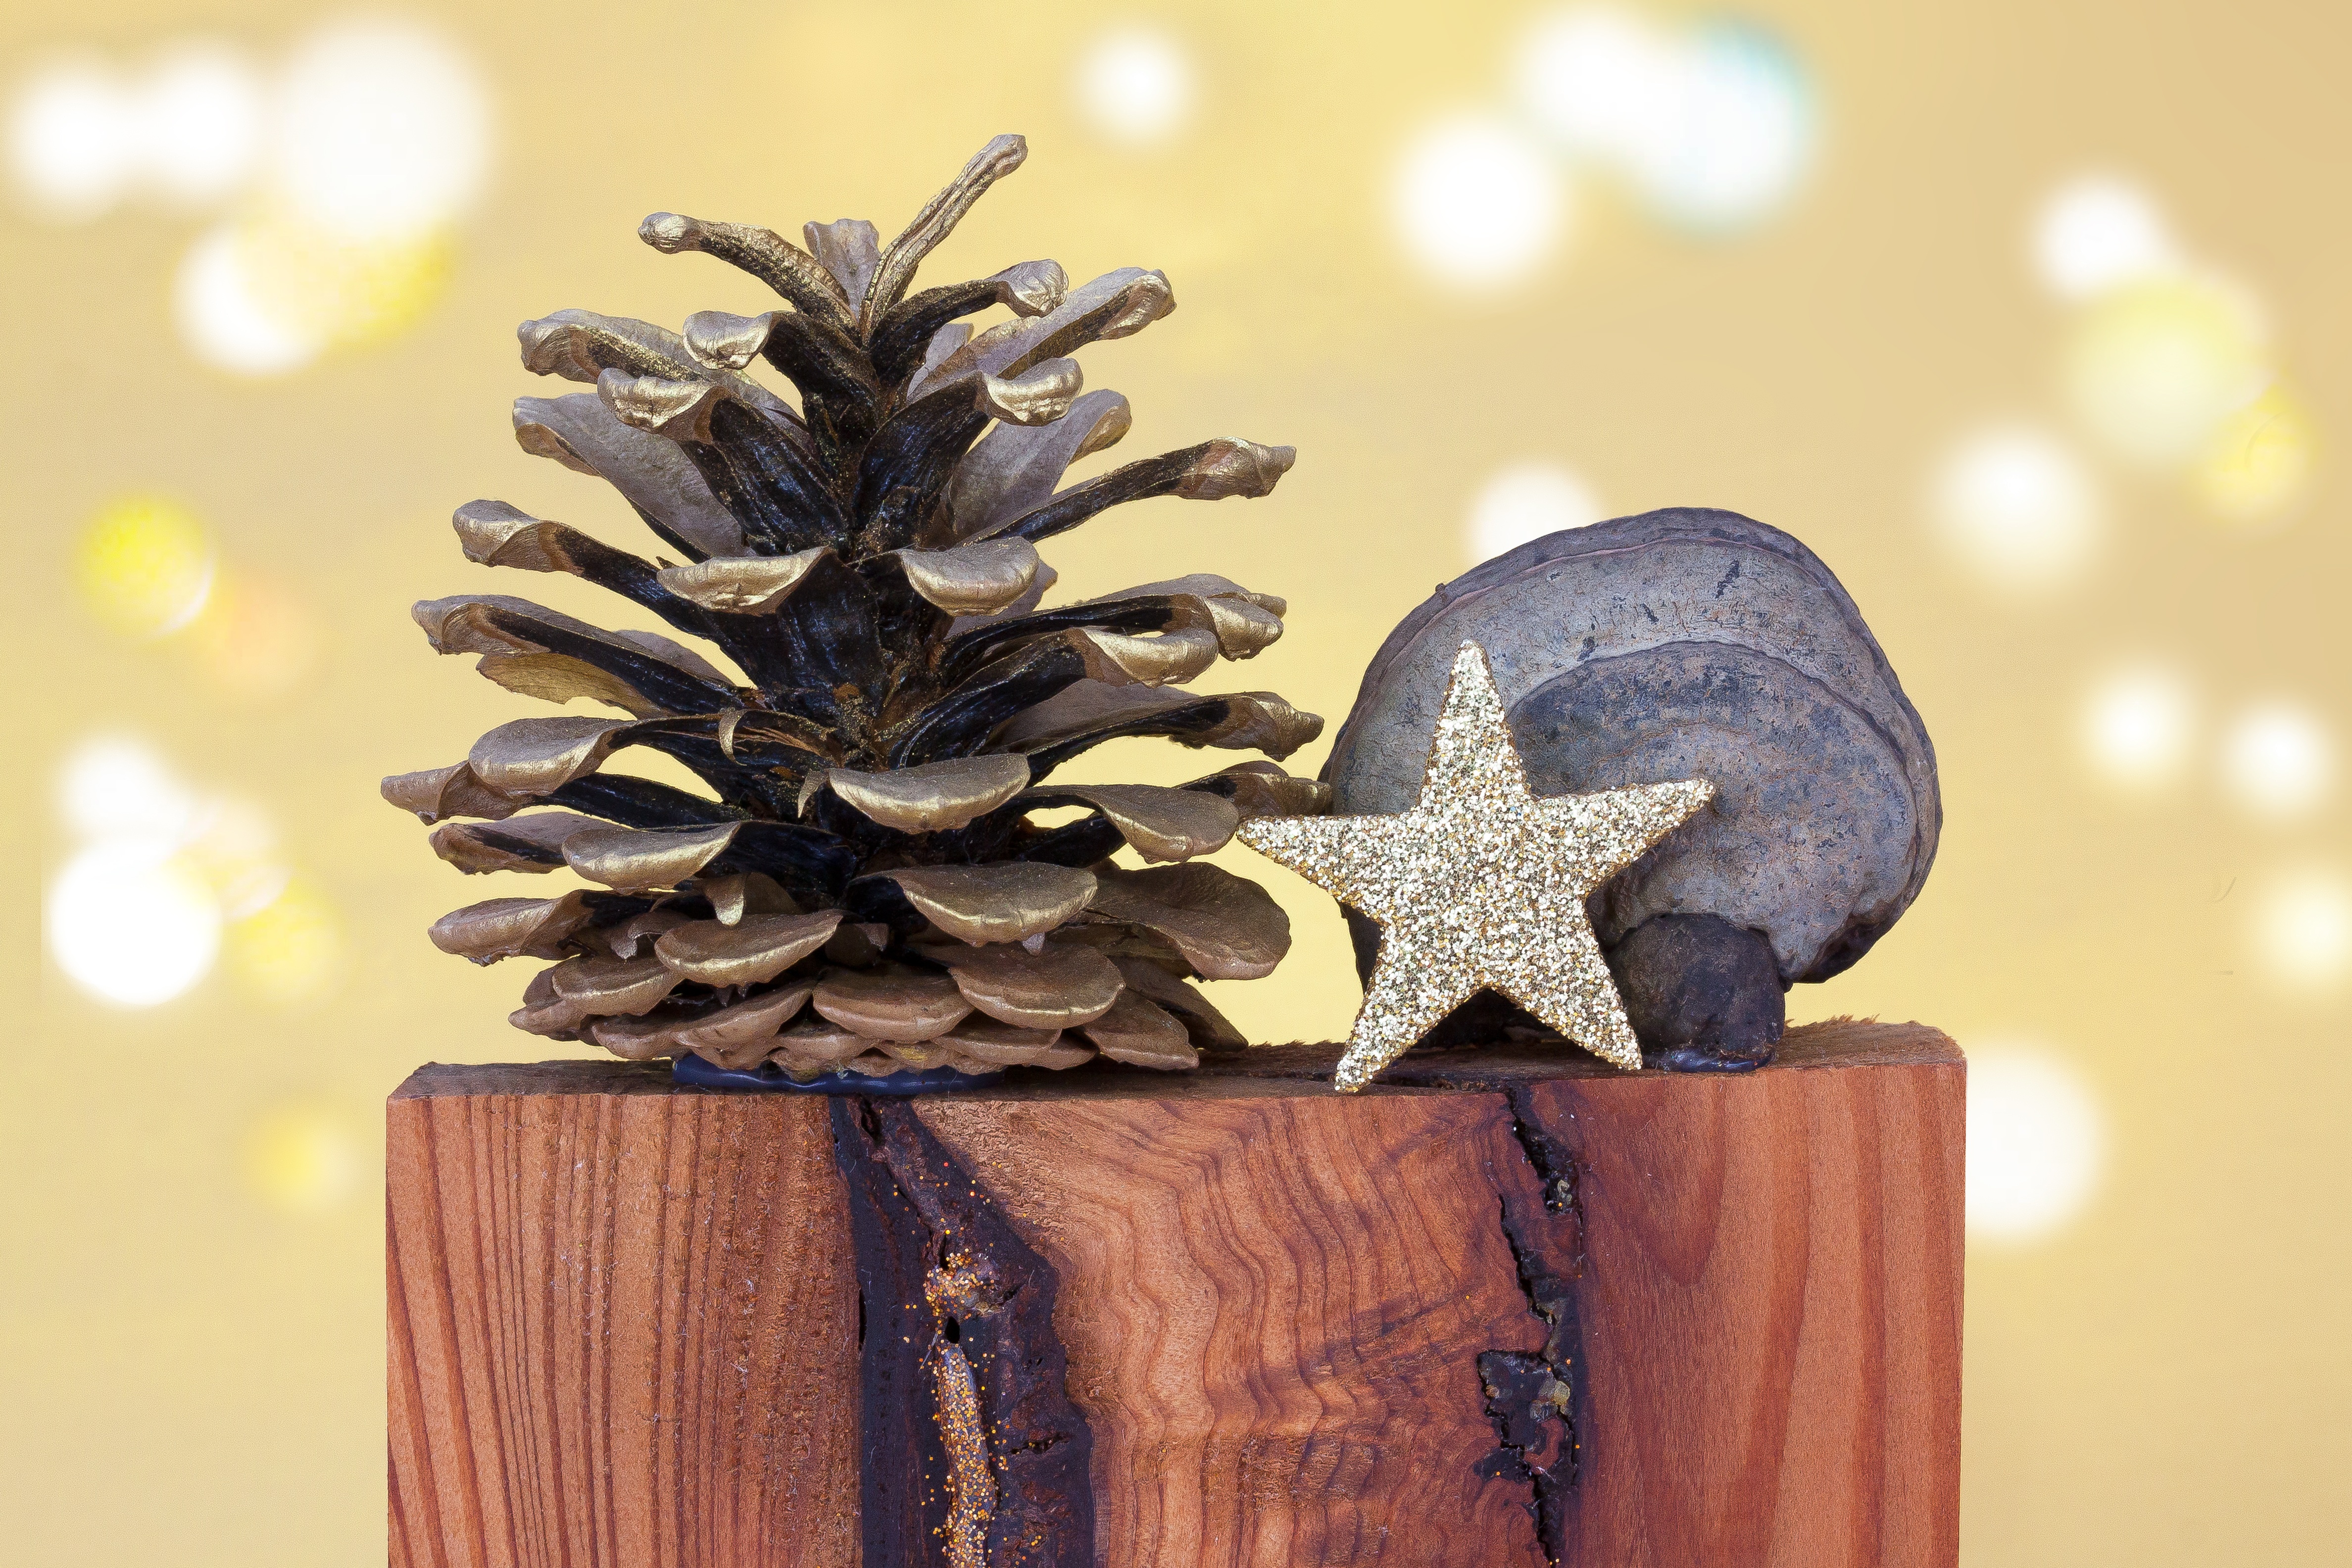
tree, branch, plant, wood, grain, star, leaf, flower, pine, decoration, produce, christmas, lighting, christmas tree, twig, advent, christmas decoration, christmas time, carving, pine cones, christmas decorations, mica, hand labor, baumschwamm, woody plant